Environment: real
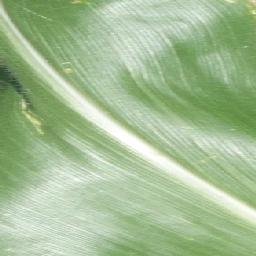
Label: healthy